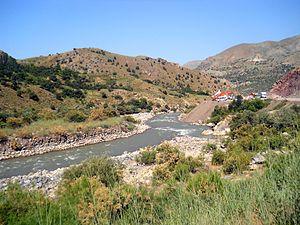
La steppe boisée des monts Zagros est une écorégion terrestre définie par le Fonds mondial pour la nature, qui appartient au biome des forêts de feuillus et forêts mixtes tempérées de l'écozone paléarctique. Elle recouvre et entoure la chaîne des Zagros, qui s'étend principalement en Iran, ainsi que dans le Nord de l'Irak et l'extrême Sud-Est de la Turquie.